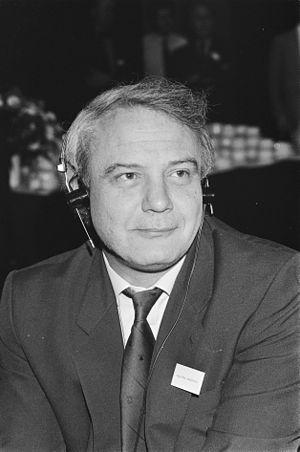
Vladimir Konstantinovitch Boukovski ou Boukovsky, né le 30 décembre 1942 à Belebeï et mort le 27 octobre 2019 à Cambridge, est un écrivain, défenseur des droits de l'homme et ancien dissident soviétique naturalisé britannique qui a passé douze ans de sa vie emprisonné.